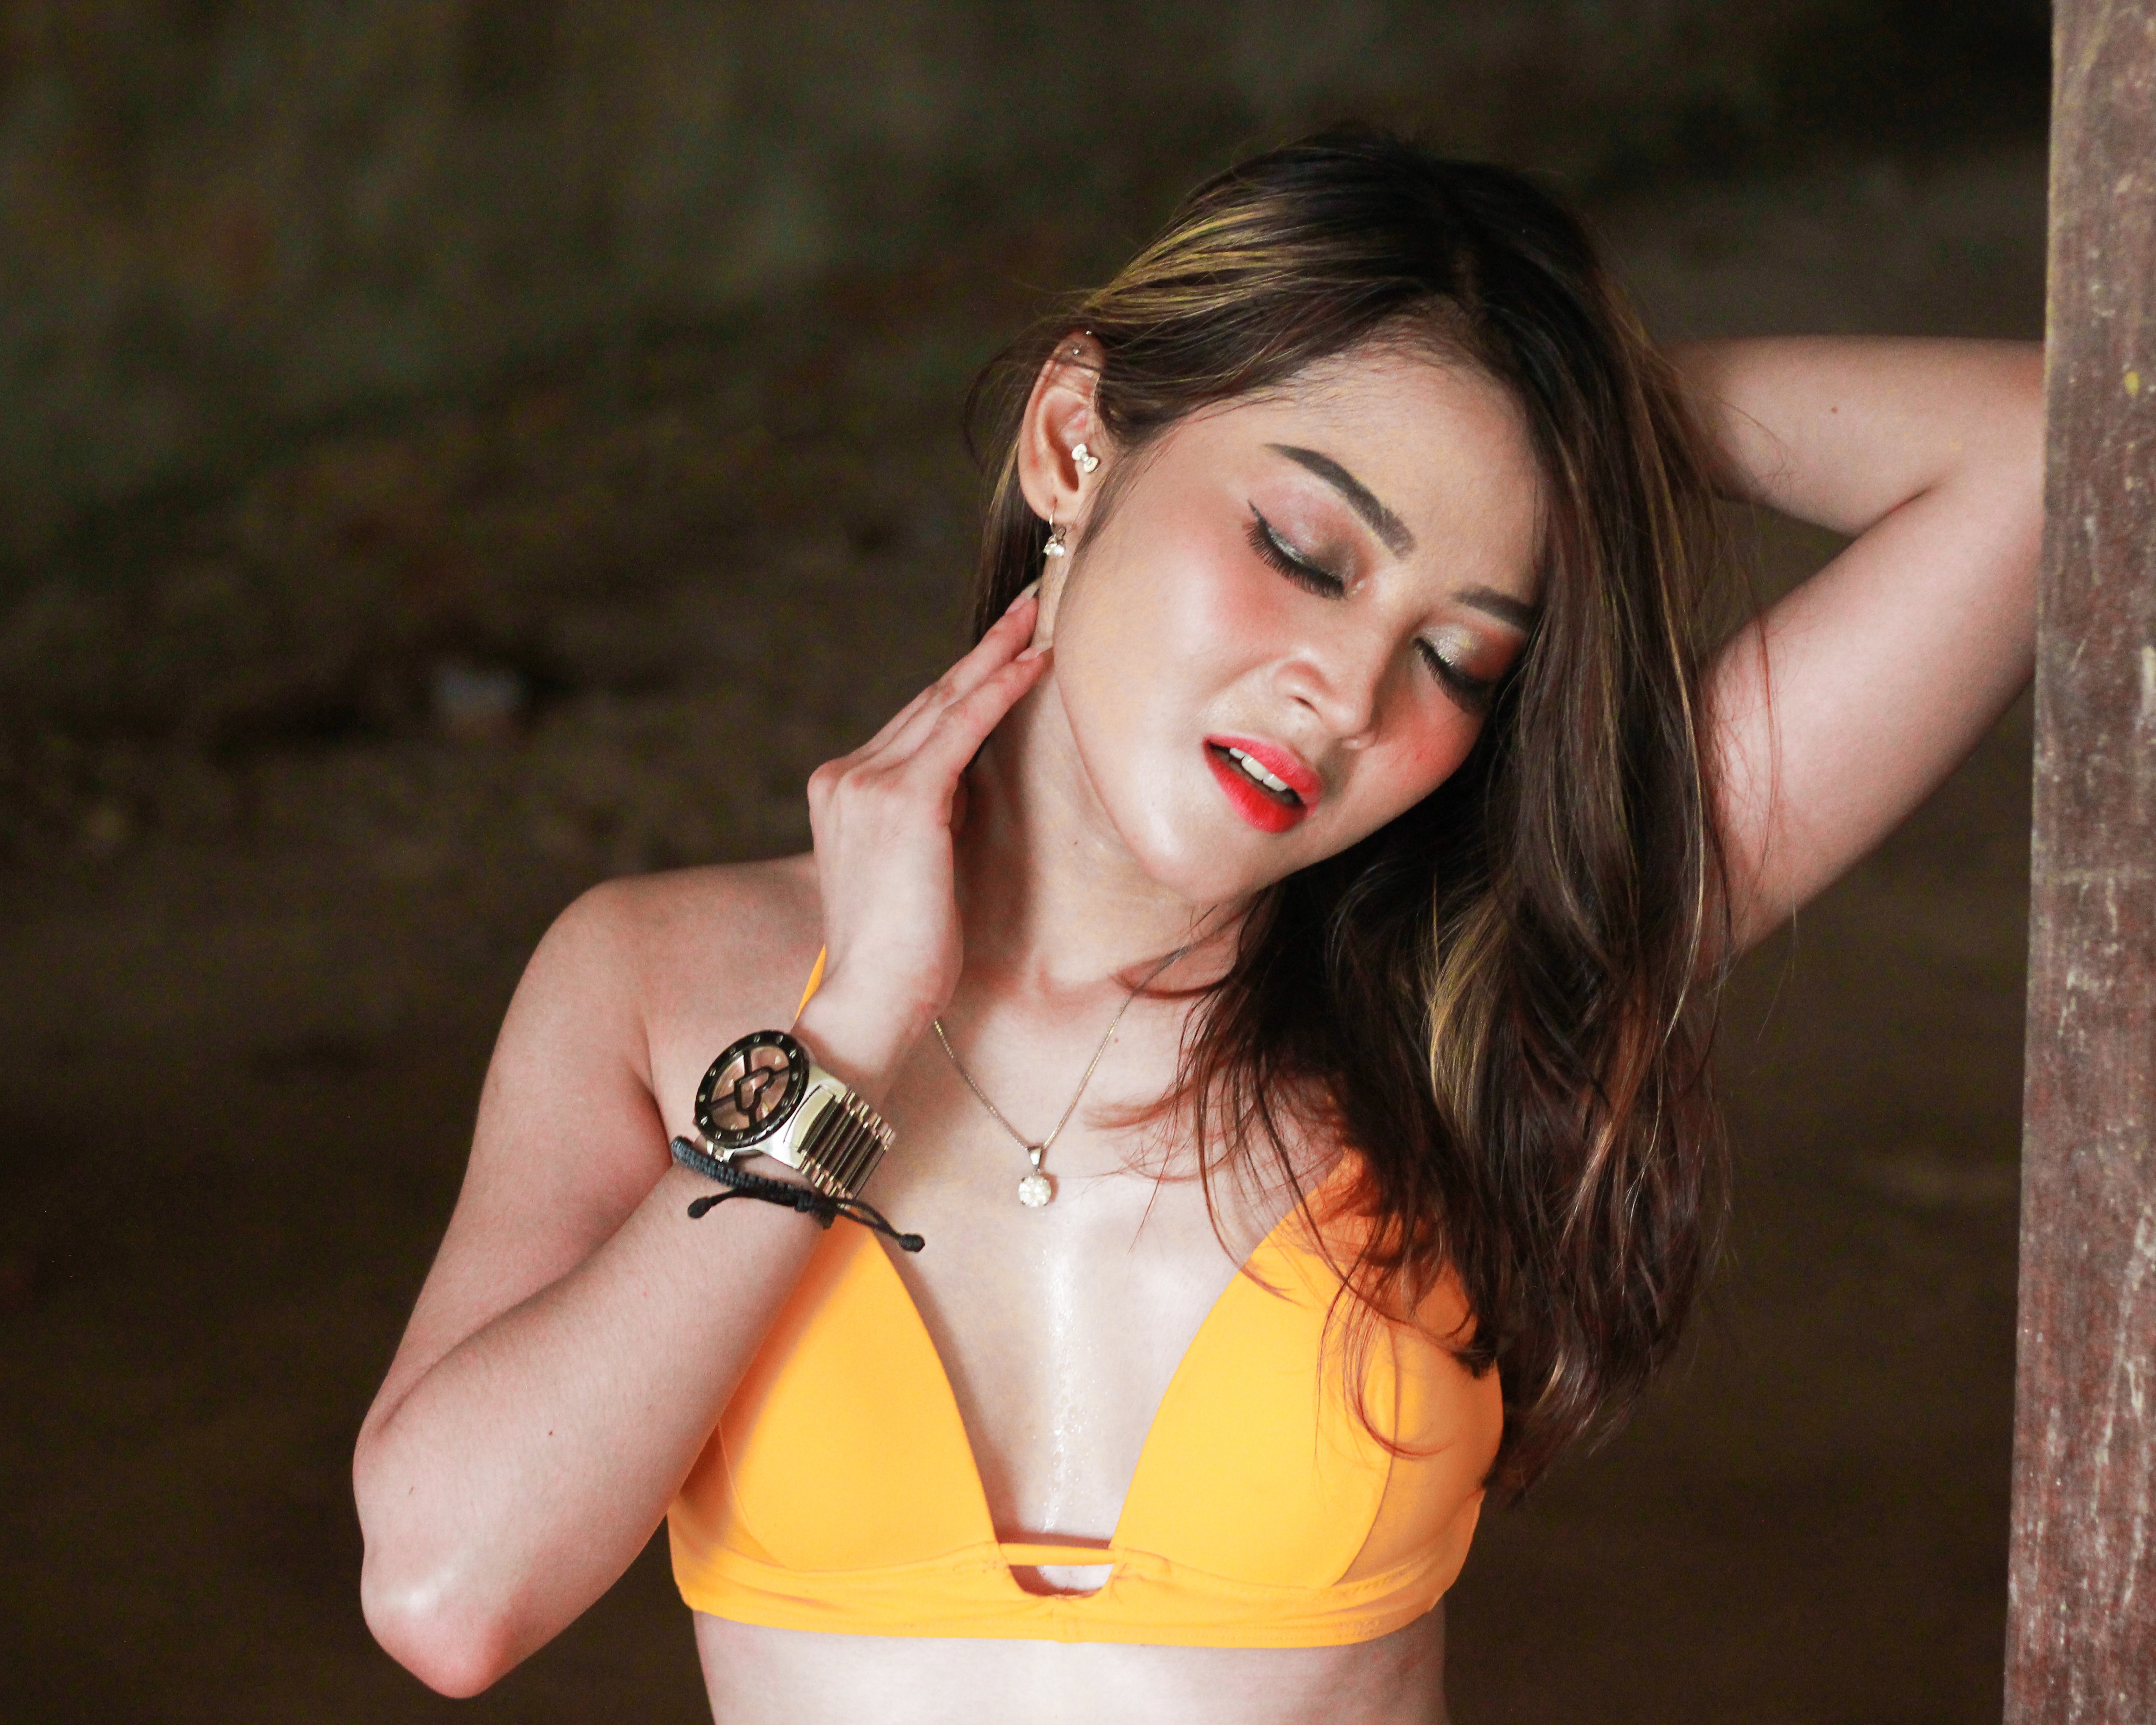
hair, beauty, yellow, skin, lip, nose, photo shoot, brown hair, model, shoulder, smile, neck, photography, mouth, muscle, long hair, hand, chest, fashion accessory, black hair, ear, bikini, undergarment, swimwear, trunk, abdomen, top, eyelash, throat